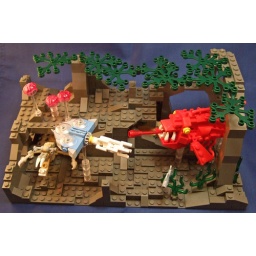
There wasn't actually pink jelly fish in the film, I added them for excitment!